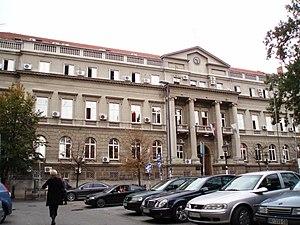
Magistratski trg à Zemun, bâtiment de la punicipalité
Franjo Jenč était un architecte et un constructeur yougoslave. Il a conçu et réalisé près de 100 édifices, dont la plupart à Zemun.
Le Magistratski trg ou place de la Magistrature, est une place située à Belgrade, la capitale de la Serbie, dans la municipalité de Zemun et dans le quartier de Donji Grad.